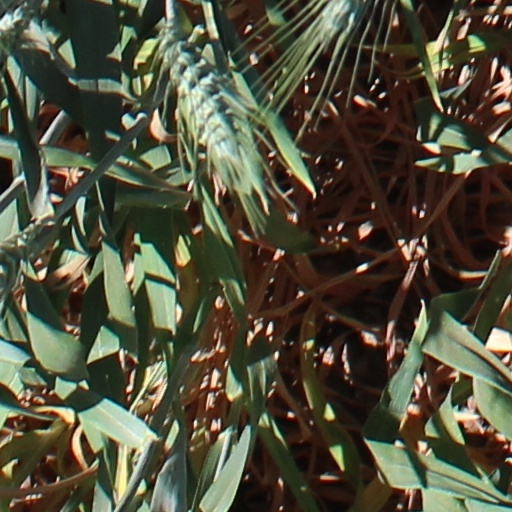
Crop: wheat